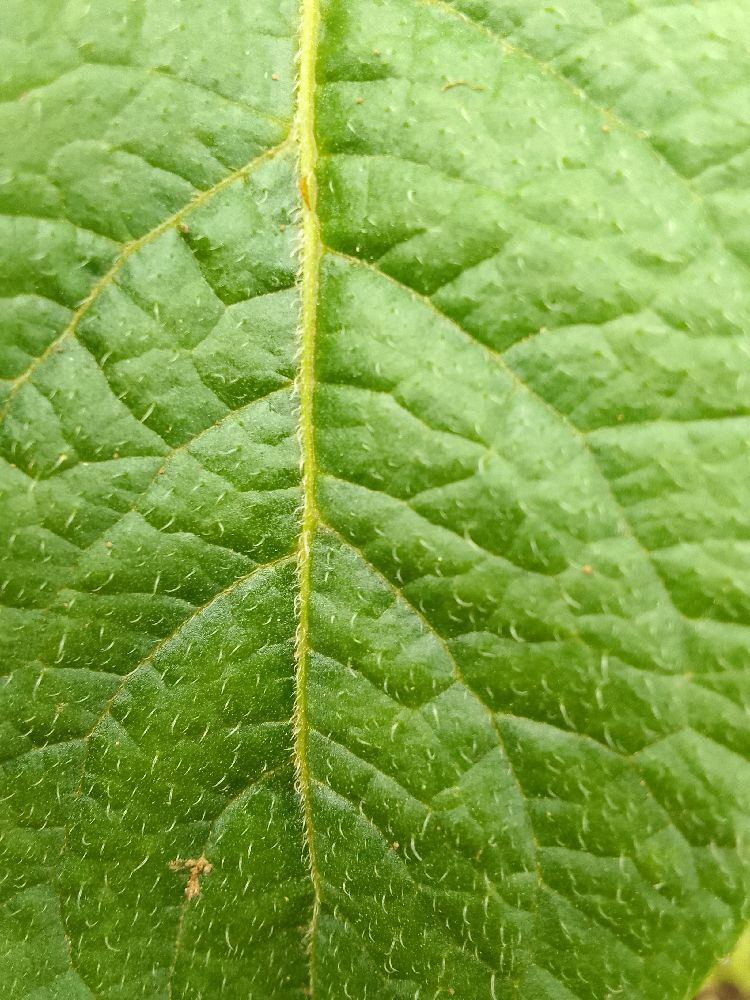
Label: Healthy